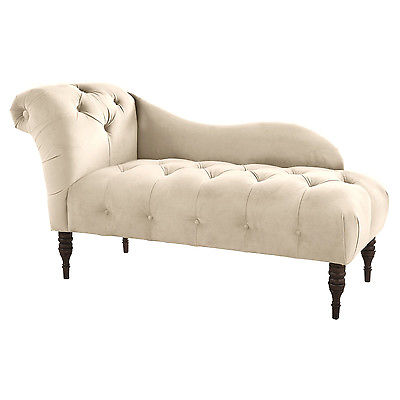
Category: sofa